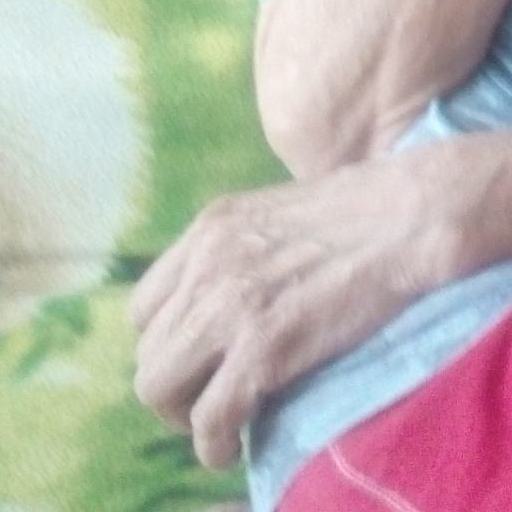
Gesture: no_gesture